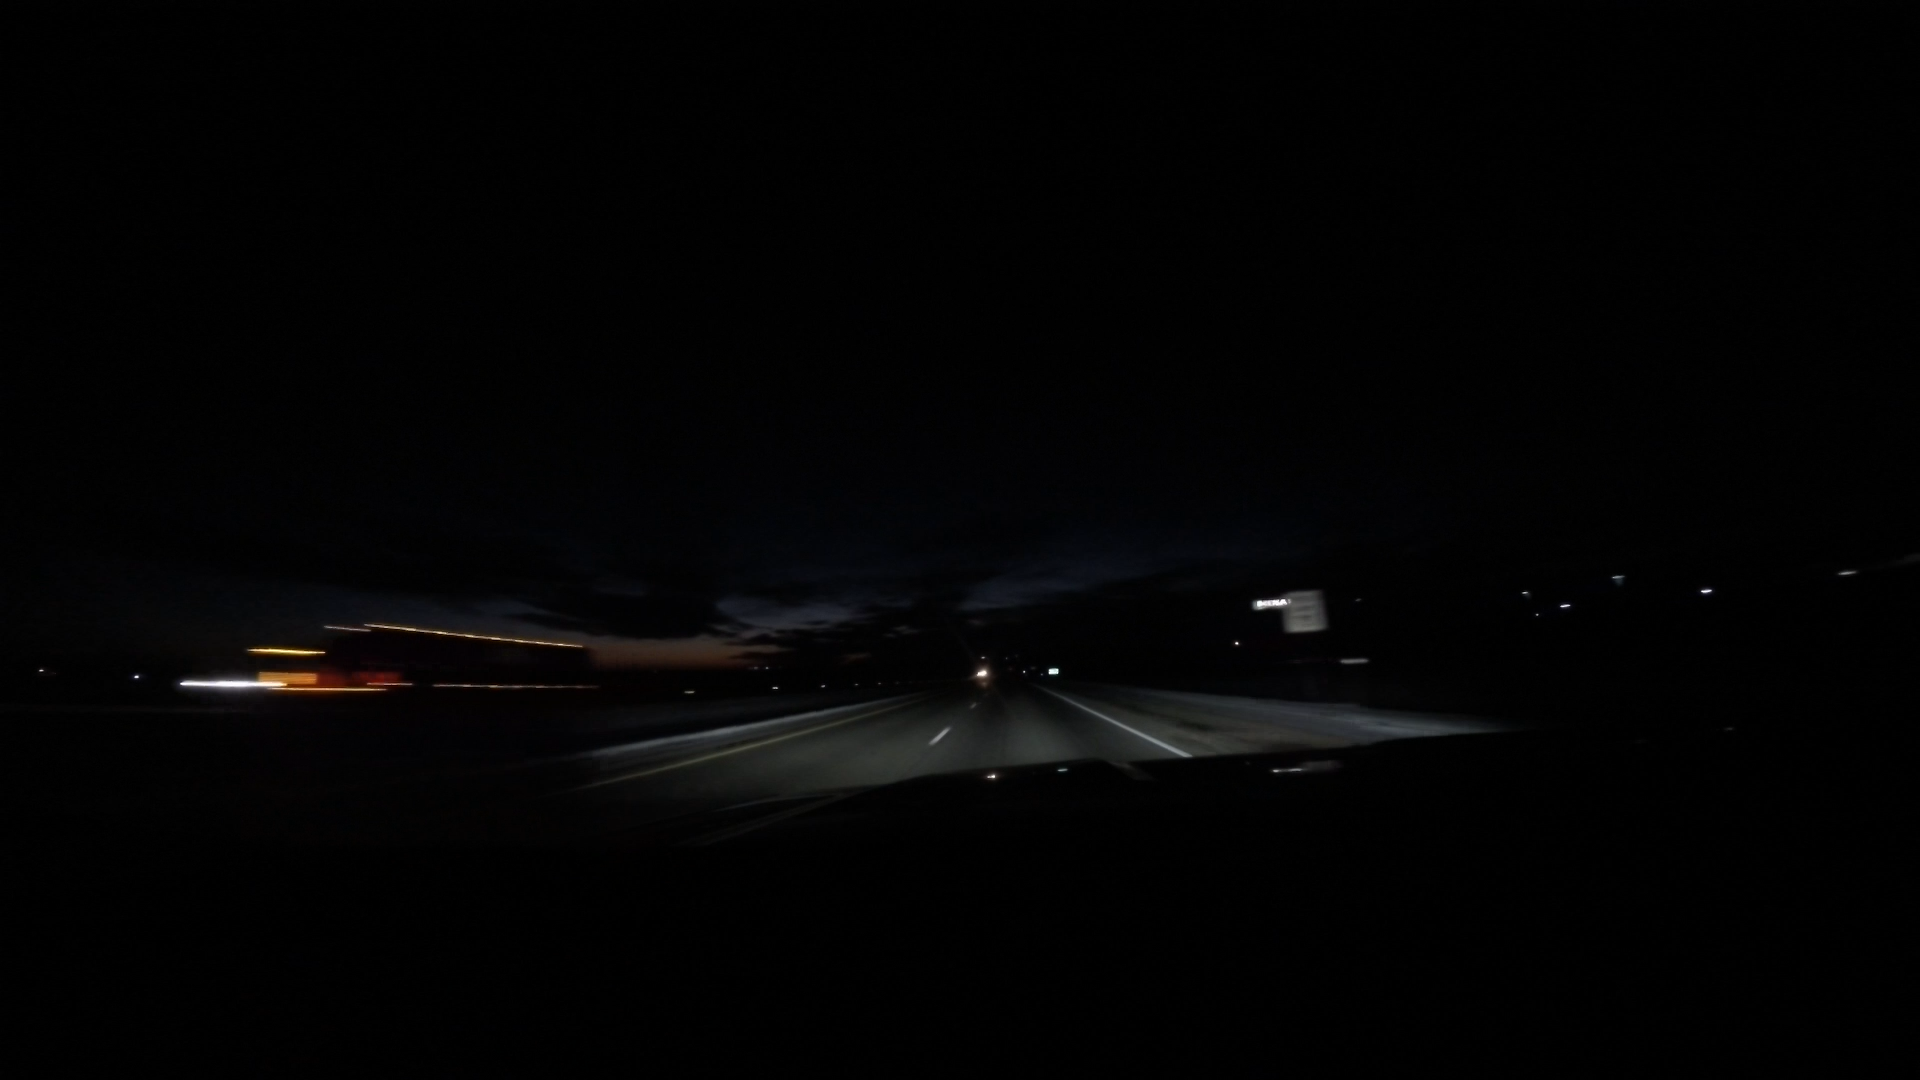
Speed limit sign label: mph75